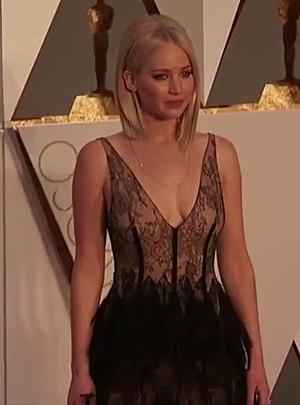
Joy est un film américain réalisé par David O. Russell, sorti en 2015. Écrit par Russell et Annie Mumolo, le film raconte l’histoire de Joy Mangano, mère célibataire de deux enfants, inventrice du balai-serpillière auto-essorant Miracle Mop dans les années 1990.